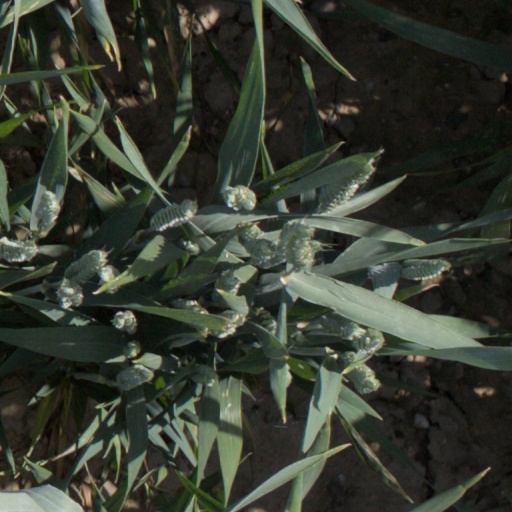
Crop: wheat